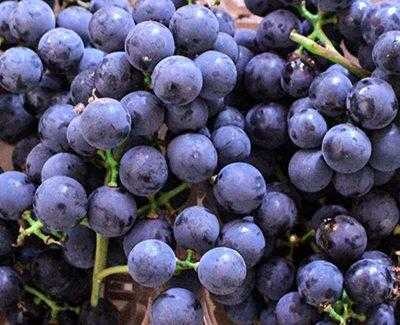
Label: Grapes